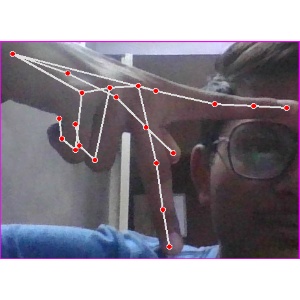
अक्षर: प